Giuseppe Sogni

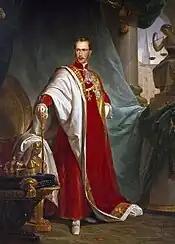
Austrian Emperor Franz Joseph I

His parents, Giovanni and Candida, née Cabrini, were tenant farmers. In 1804, they moved to Milan. After following his father's wishes and attending the military school in Pavia, he sought out his own interests and enrolled at the Accademia di Belle Arti di Brera in 1815. There, he studied sculpture with Camillo Pacetti and painting with Luigi Sabatelli. Despite Pacetti's urgings, he decided to devote himself entirely to painting.